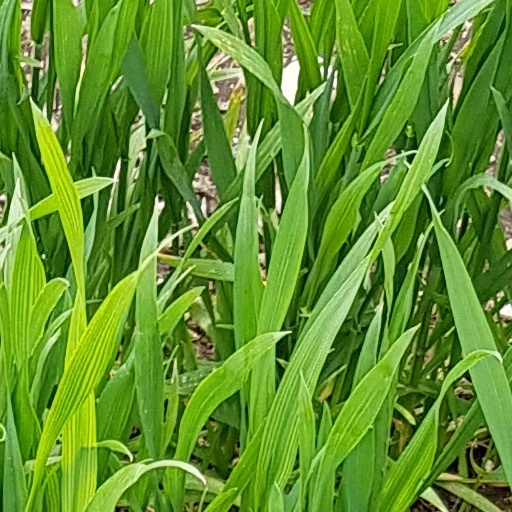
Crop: wheat